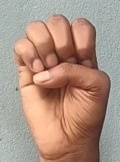
ASL sign: E